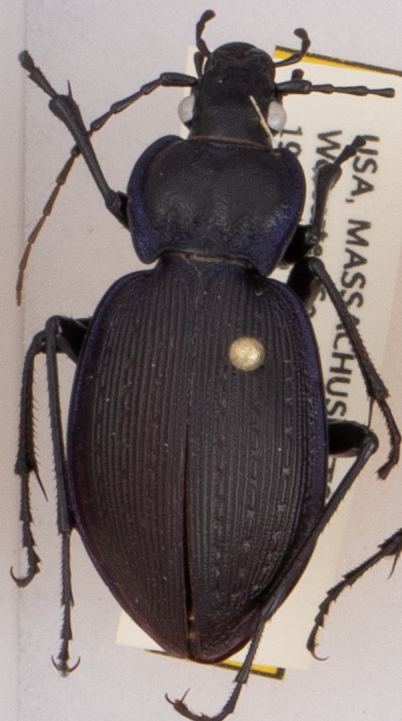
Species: Carabus goryi
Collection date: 2018-05-08
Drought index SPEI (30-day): -0.036
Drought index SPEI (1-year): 0.32
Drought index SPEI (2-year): -0.8